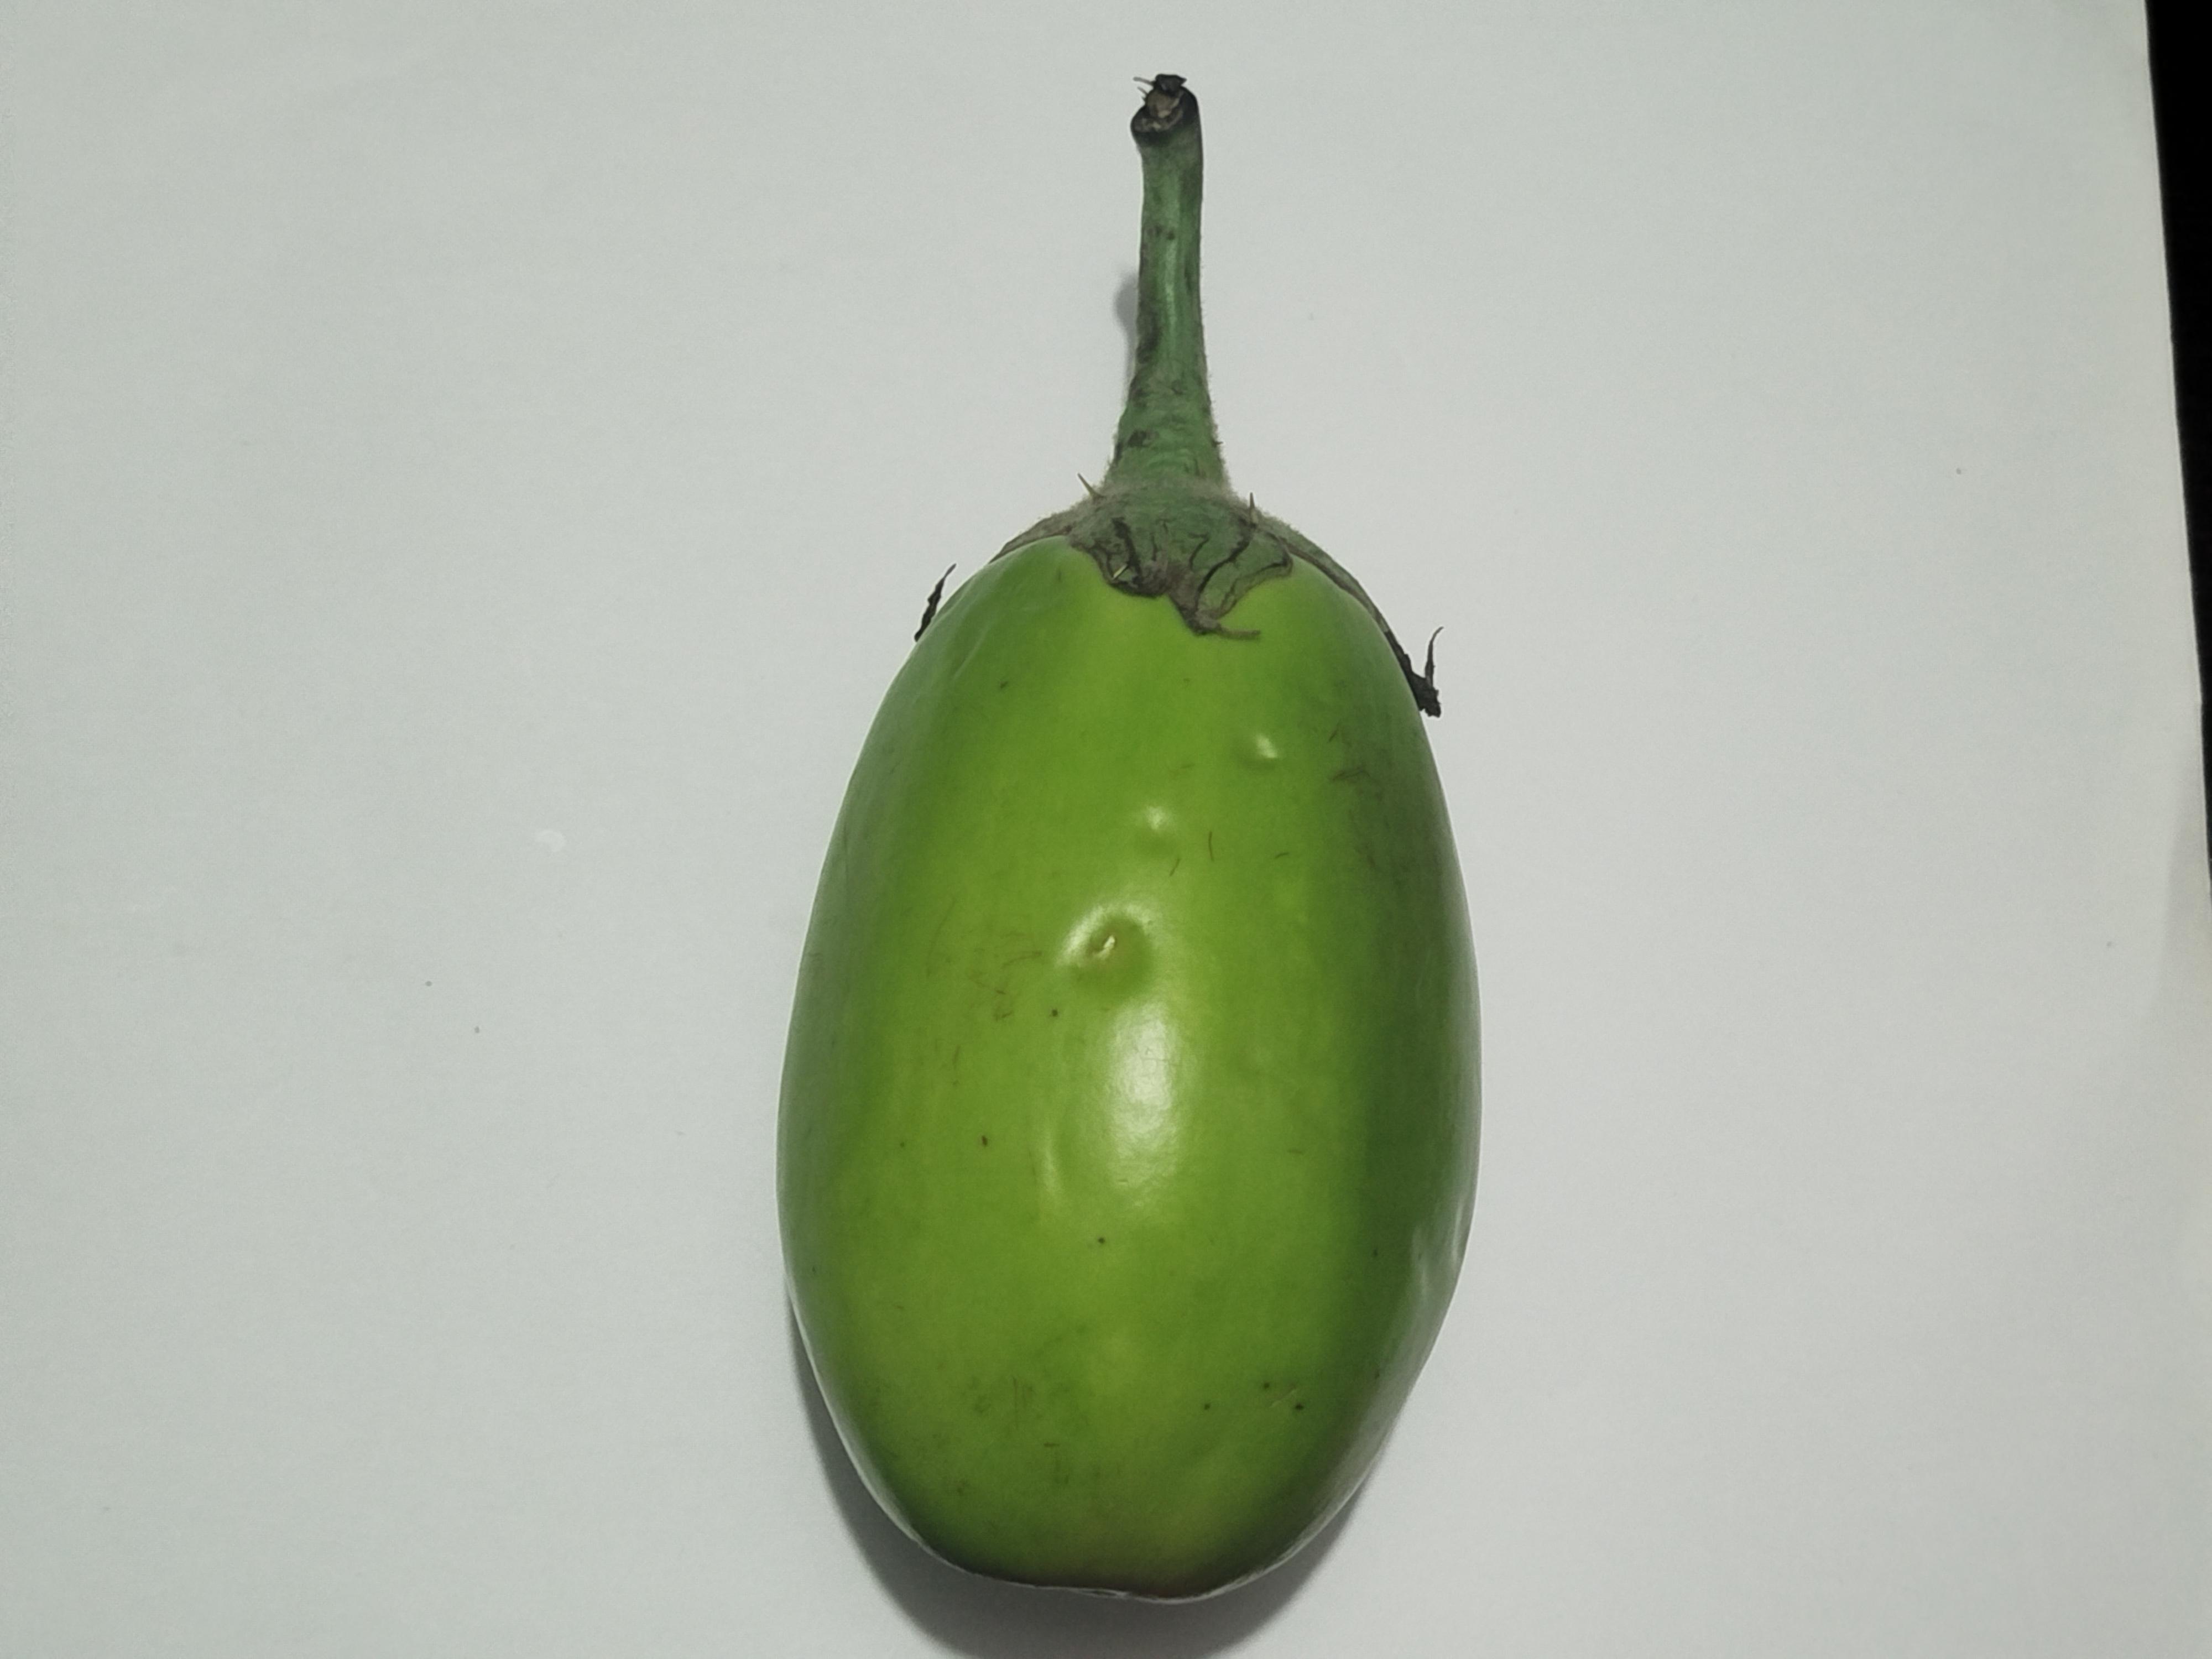
Label: Brinjal